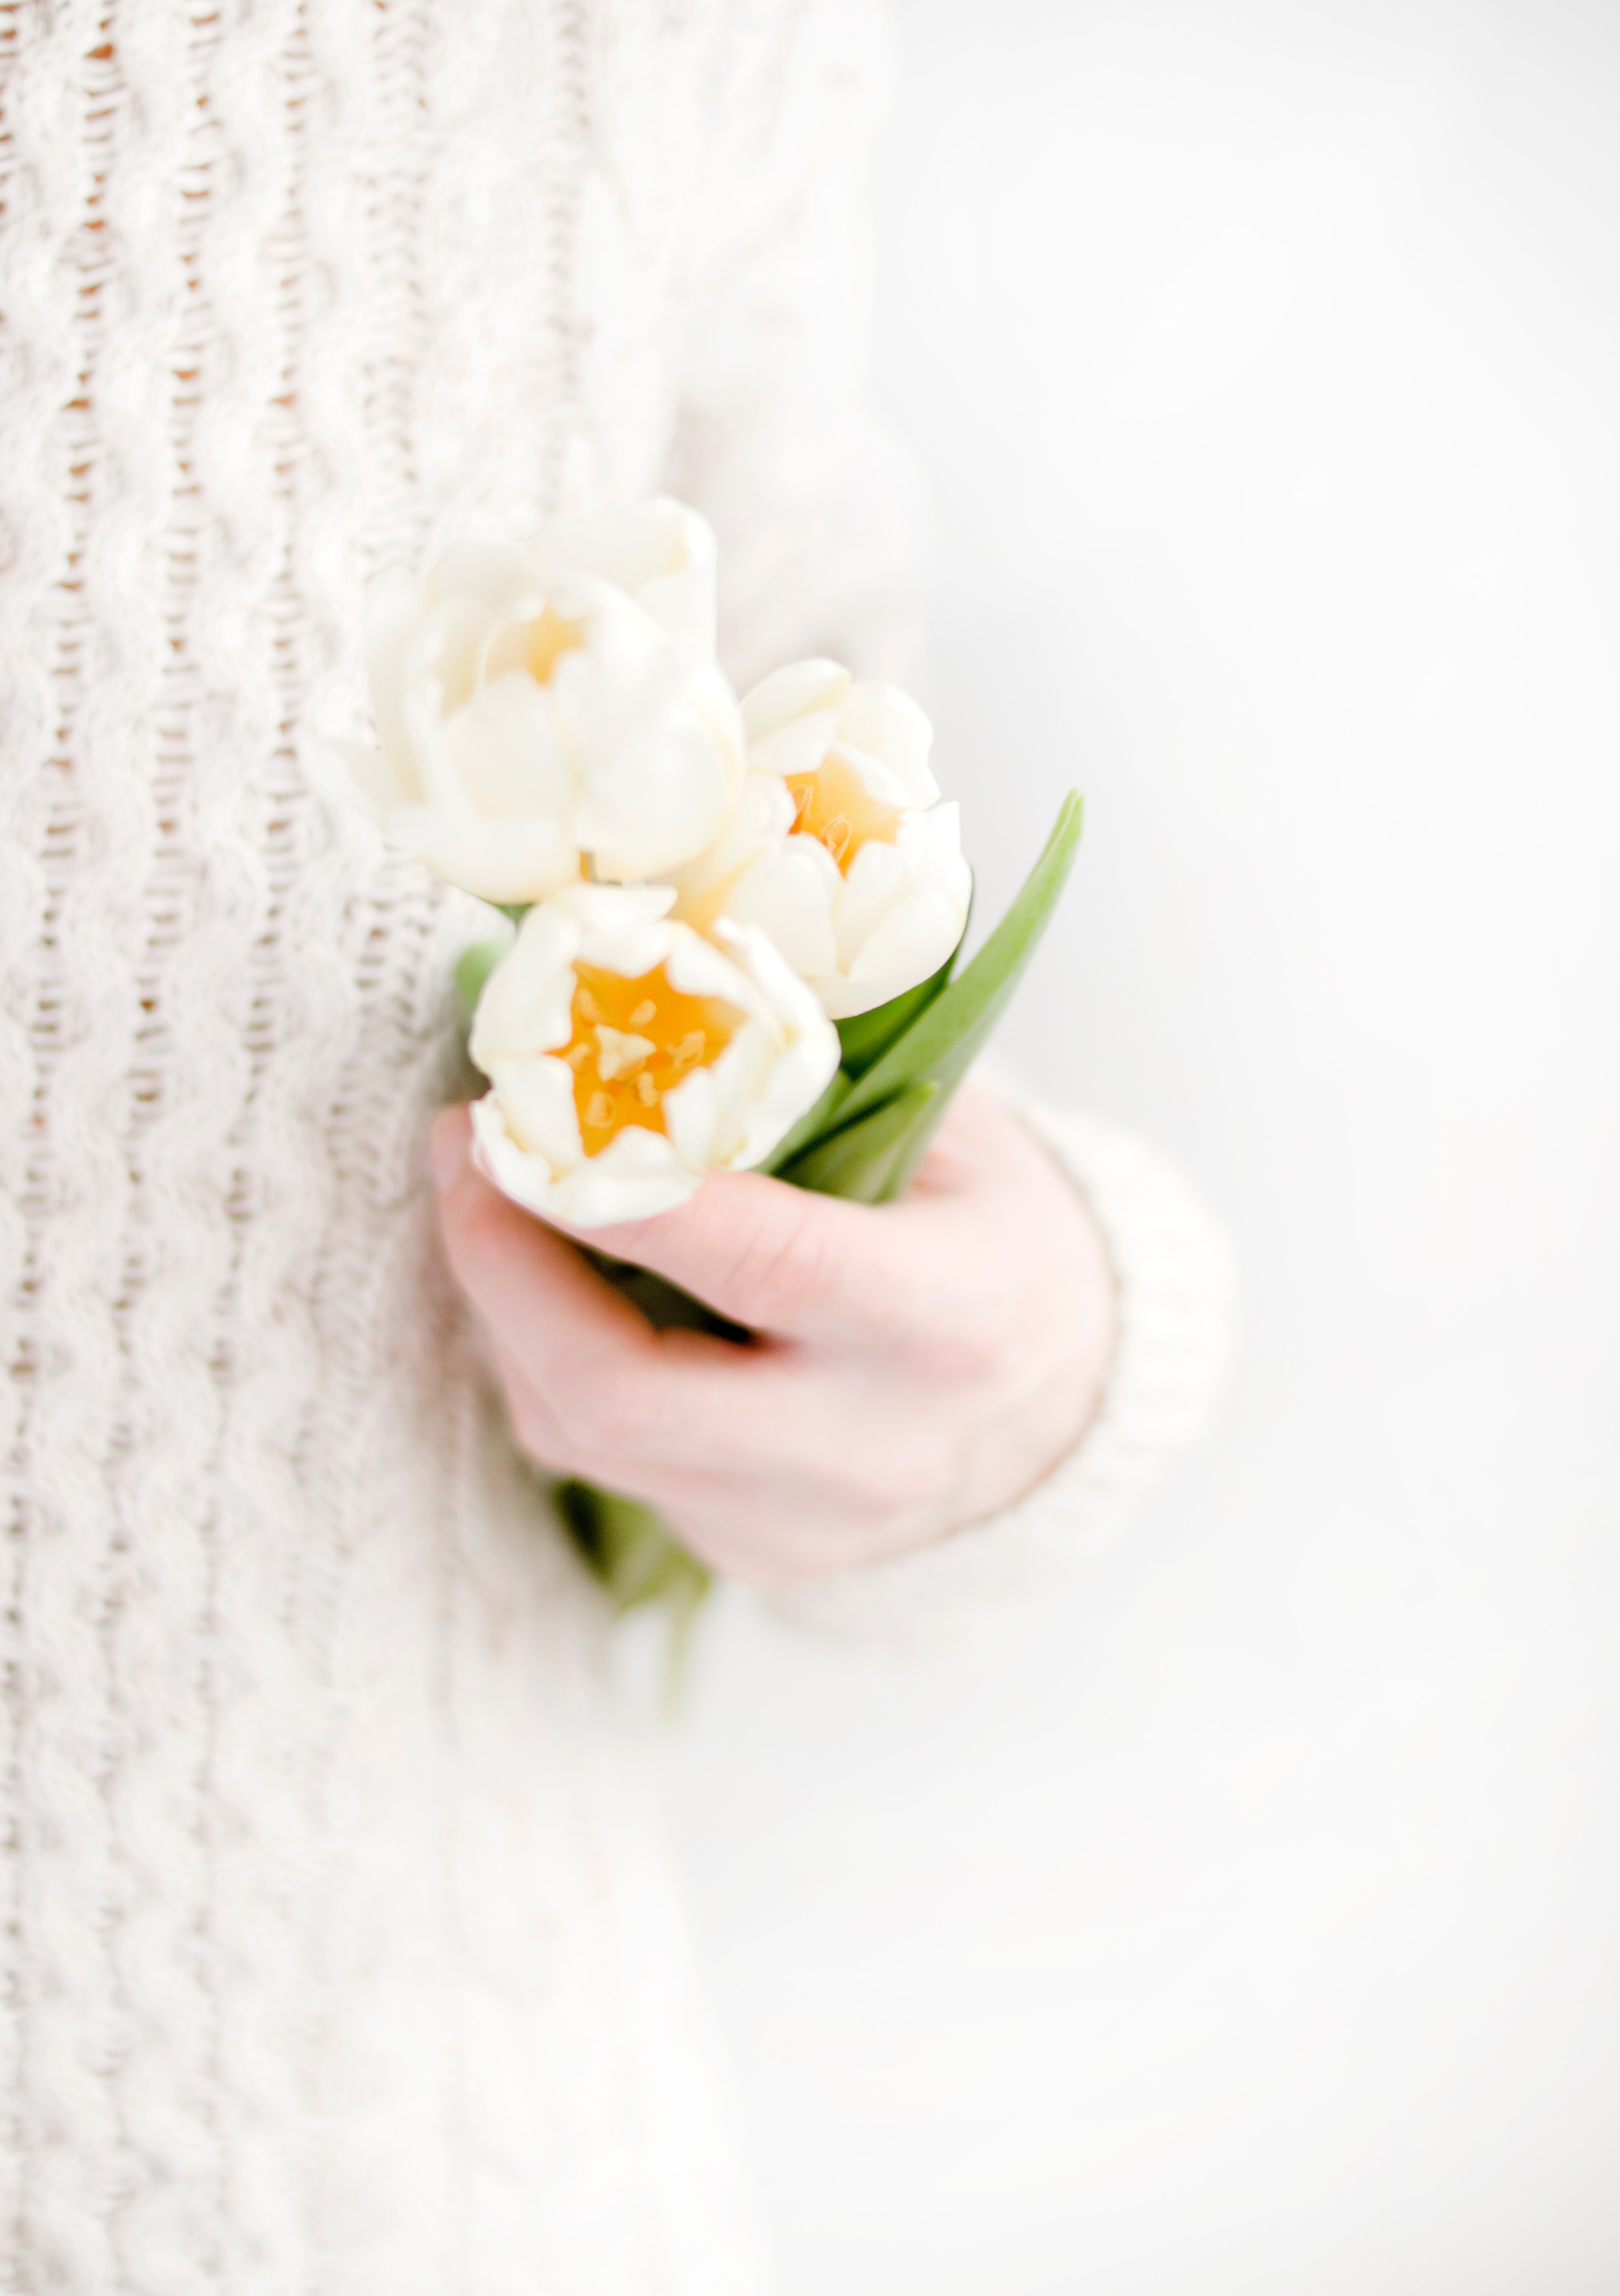
white, flower, plant, hand, spring, petal, jasmine, cut flowers, vanilla, floristry, finger, dress, moth orchid, bouquet, floral design